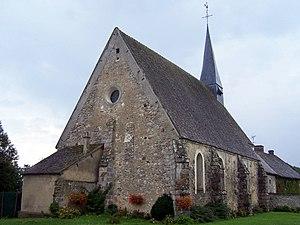
Église de Gressey (Yvelines, France)
Cet article recense les monuments historiques français classés en 1954.
Gressey est une commune française située dans le département des Yvelines en région Île-de-France.
Cet article recense les sites protégés des Yvelines, en France.